GIGA Television

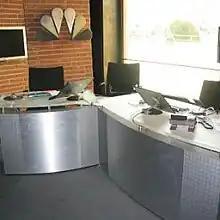
GIGA real studio

Then, in March 2006, the show GIGA – the original NBC GIGA – was cancelled. The most popular shows still running at this point were GIGA\\Games, GIGA eSports, and PLAY.